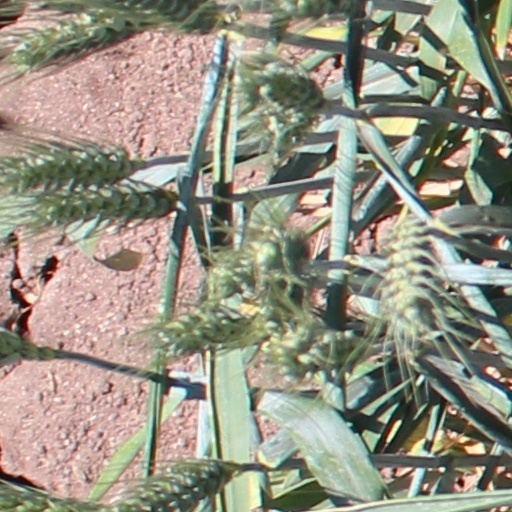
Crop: wheat